2000 New Year Honours

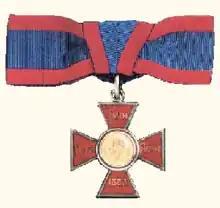
The Royal Red Cross for exceptional services in military nursing

The Most Excellent Order of the British Empire is an order of chivalry comprising five classes in civil and military divisions. It is the junior of the British orders of chivalry, and the largest, with over 100,000 living members worldwide. The highest two ranks of the order, the Knight/Dame Grand Cross and Knight/Dame Commander, admit an individual into knighthood or damehood automatically allowing the recipient to use the title Sir or Dame.